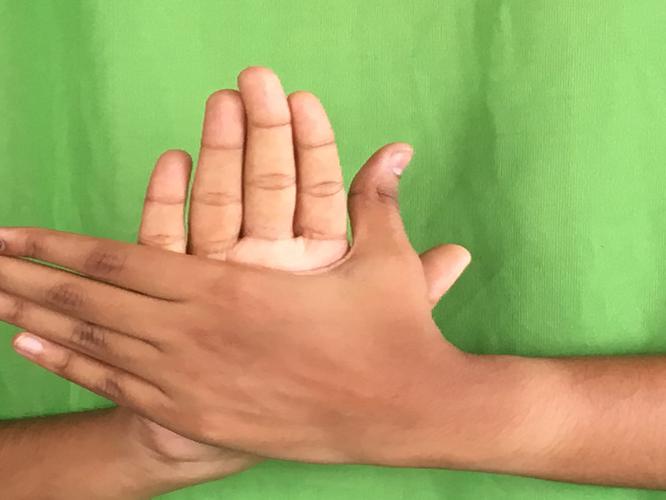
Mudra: Chakra
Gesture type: double_hand